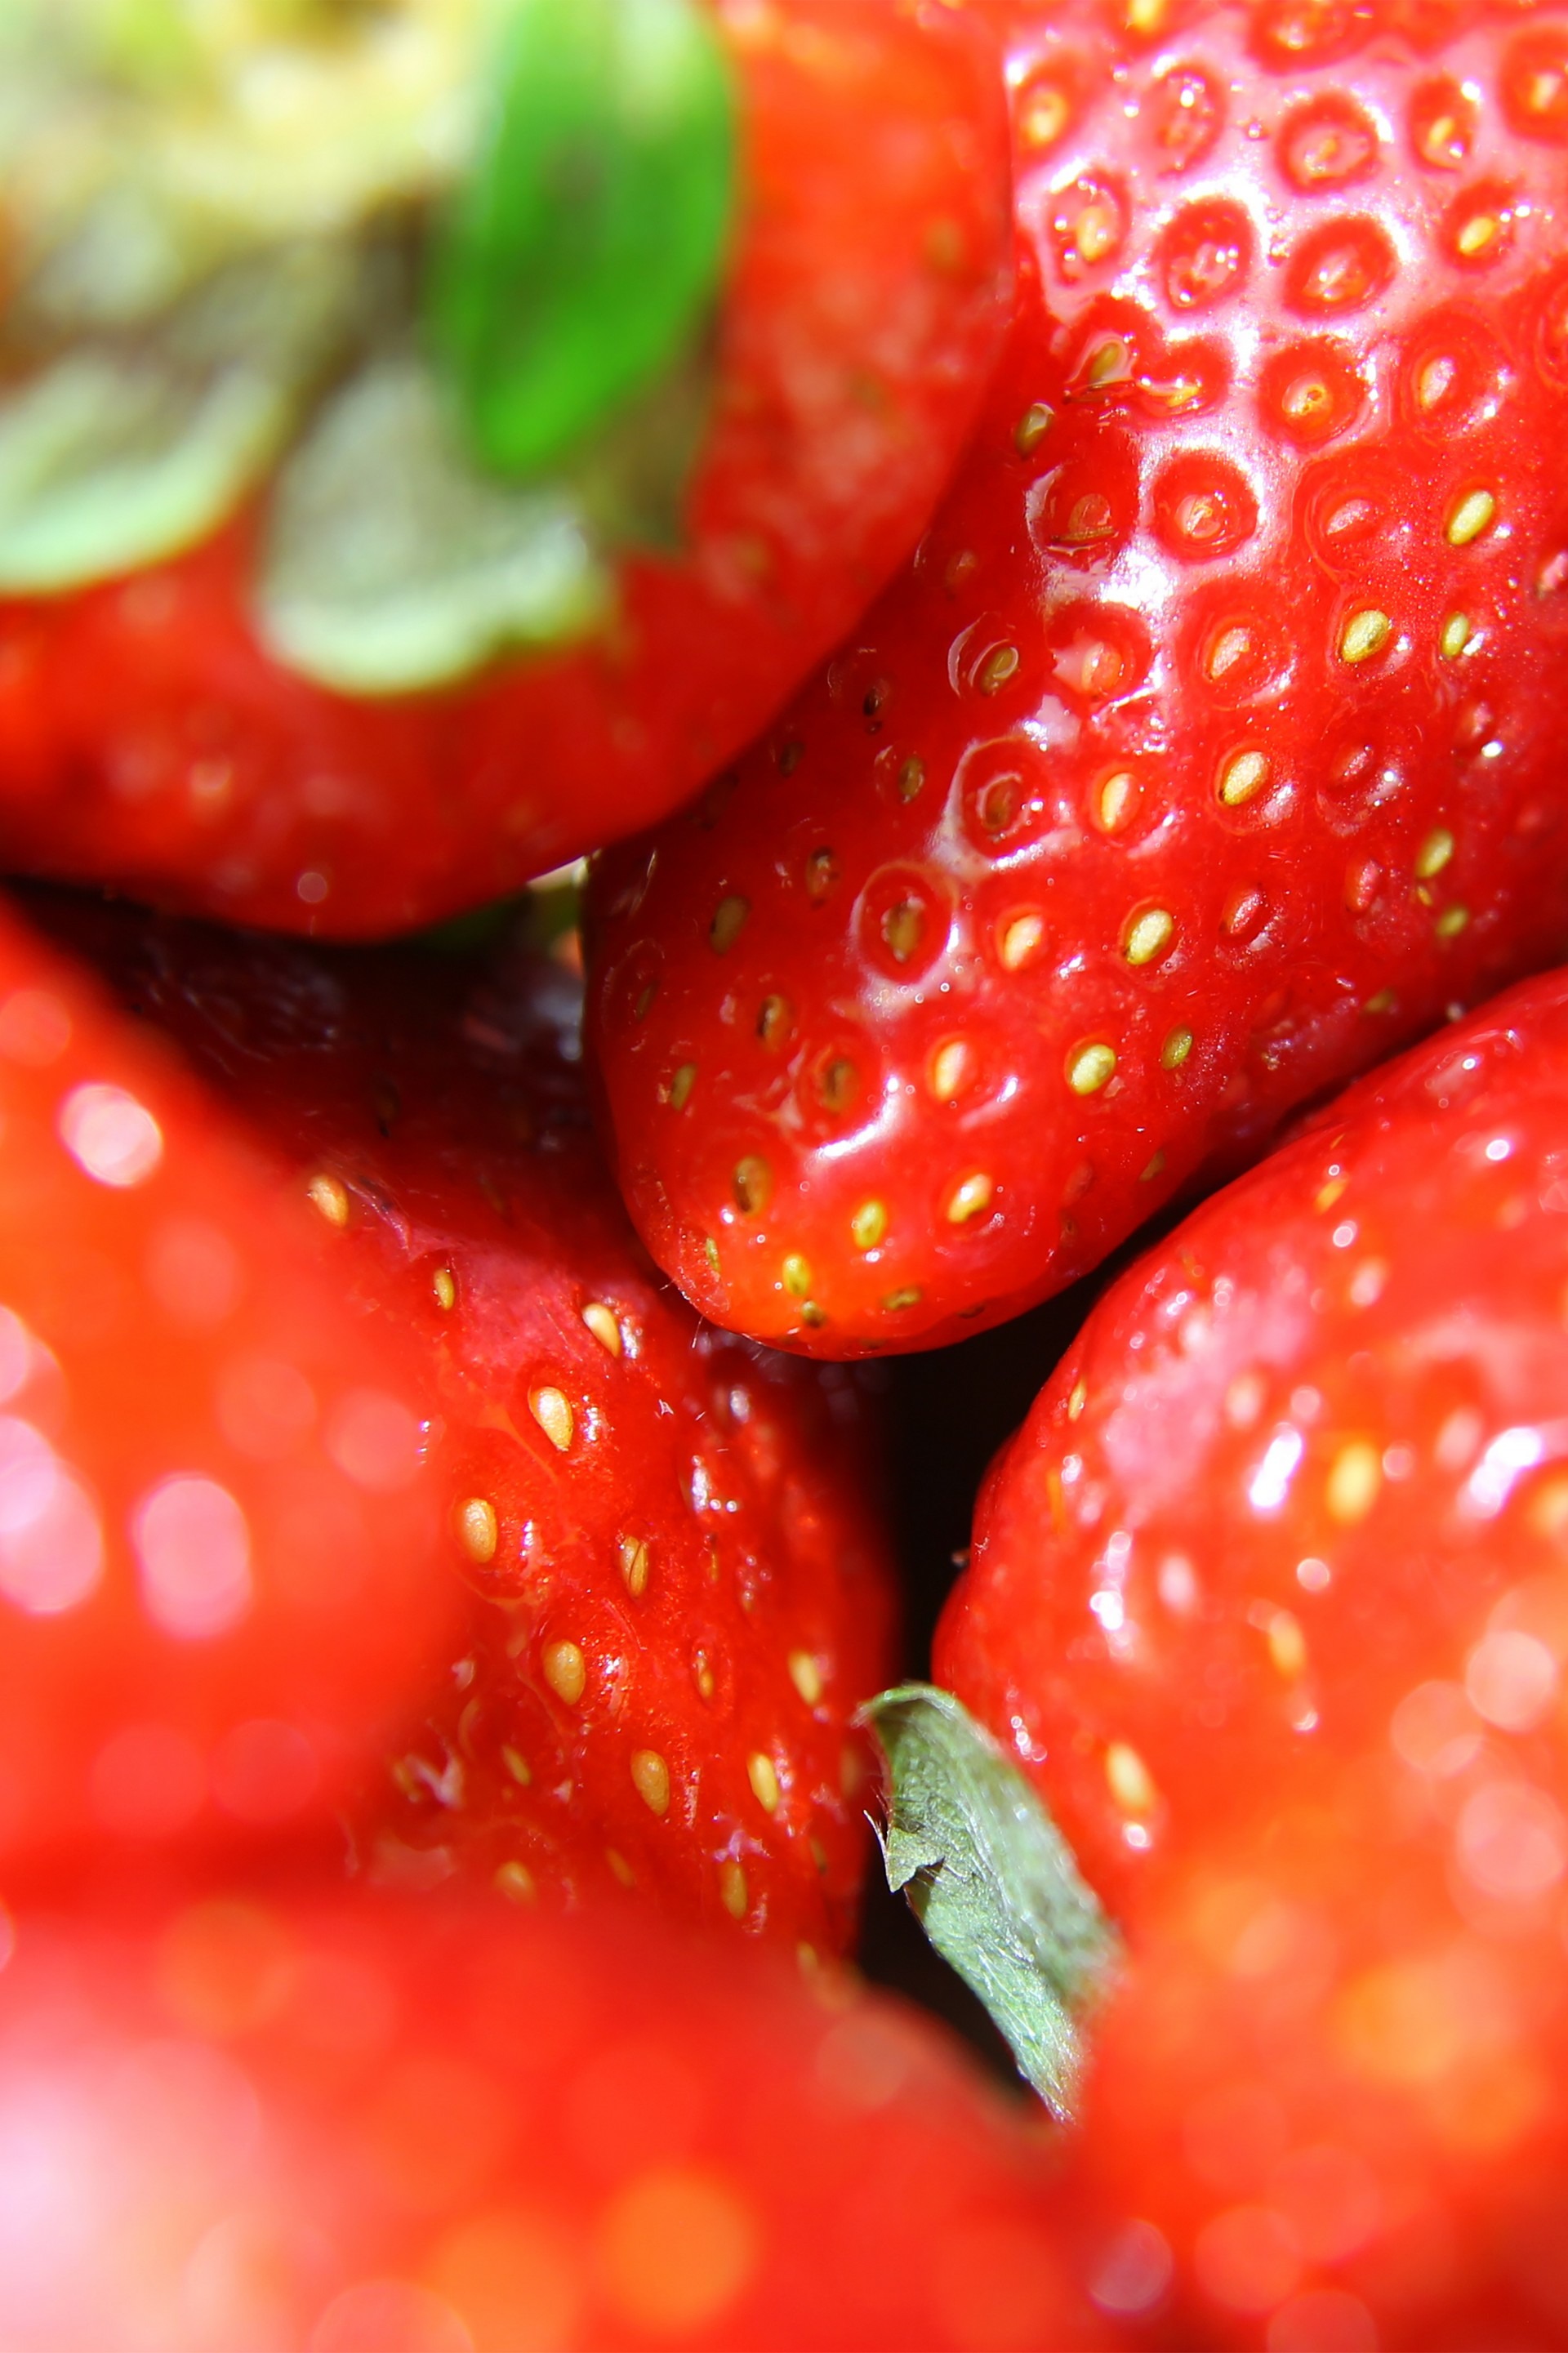
plant, fruit, flower, petal, ripe, food, red, ingredient, produce, vegetable, natural, fresh, agriculture, juicy, healthy, delicious, health, strawberry, close up, nutrition, tasty, vegetarian, raw, strawberries, diet, organic, macro photography, nutritious, flowering plant